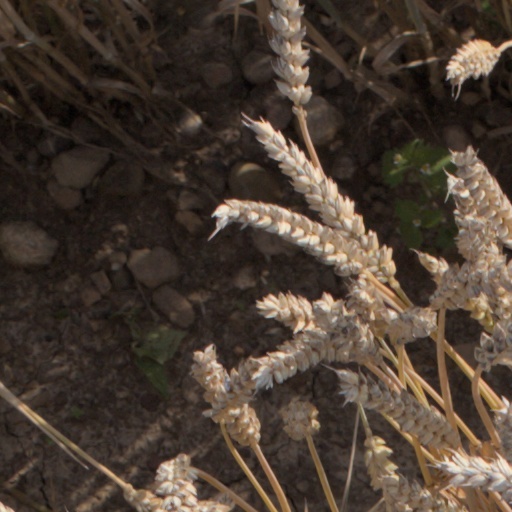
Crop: wheat